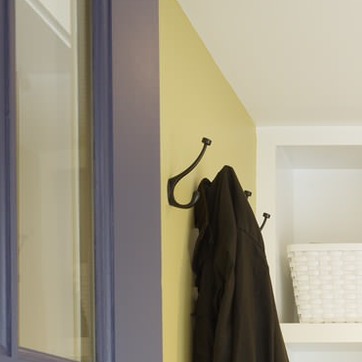
Material: metal